Claudio Monteverdi

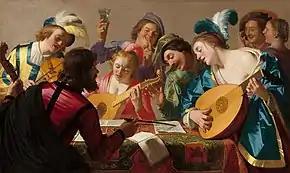
Musicians of the late Renaissance/early Baroque era (Gerard van Honthorst, "The Concert", 1623)

Martinengo had been ill for some time before his death and had left the music of San Marco in a fragile state. The choir had been neglected and the administration overlooked. When Monteverdi arrived to take up his post, his principal responsibility was to recruit, train, discipline and manage the musicians of San Marco (the "capella"), who amounted to about 30 singers and six instrumentalists; the numbers could be increased for major events. Among the recruits to the choir was Francesco Cavalli, who joined in 1616 at the age of 14; he remained connected with San Marco throughout his life, and developed a close association with Monteverdi. Monteverdi also sought to expand the repertory, including not only the traditional "a cappella" repertoire of Roman and Flemish composers, but also examples of the modern style which he favoured, including the use of continuo and other instruments. Apart from this he was of course expected to compose music for all the major feasts of the church. This included a new mass each year for Holy Cross Day and Christmas Eve, cantatas in honour of the Venetian Doge, and numerous other works (many of which are lost). Monteverdi was also free to obtain income by providing music for other Venetian churches and for other patrons, and was frequently commissioned to provide music for state banquets. The Procurators of San Marco, to whom Monteverdi was directly responsible, showed their satisfaction with his work in 1616 by raising his annual salary from 300 ducats to 400.